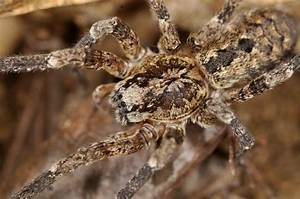
Label: ragno